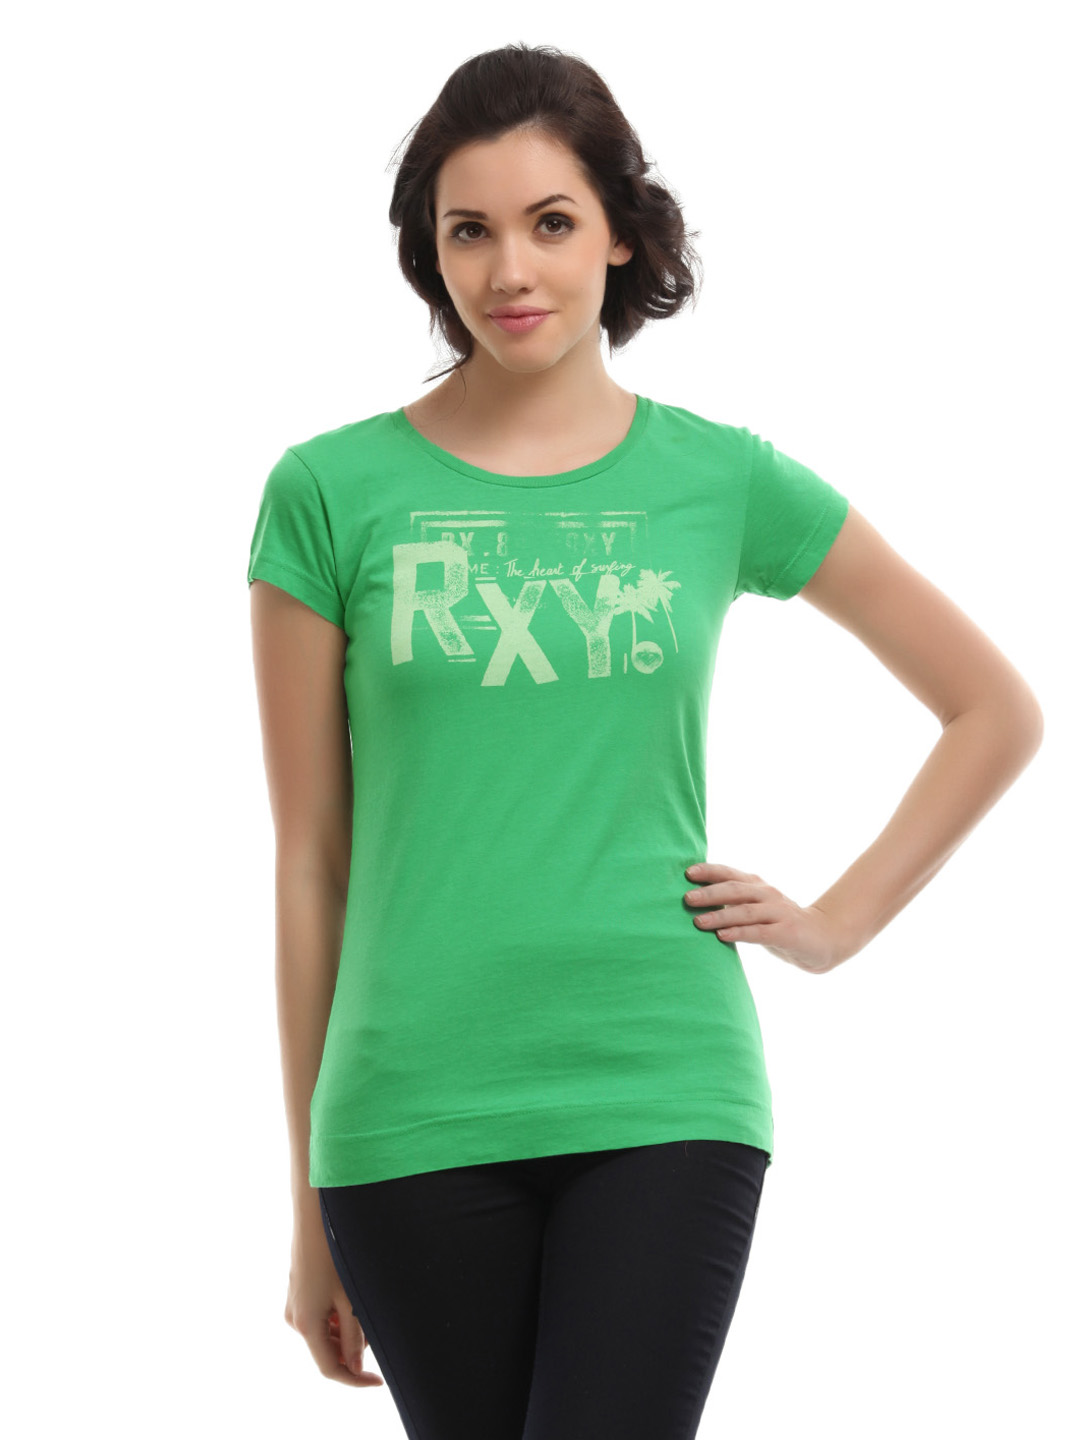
Roxy Women Green Graphic Printed T-Shirt
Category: Apparel / Topwear / Tshirts
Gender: Women
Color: Green
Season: Winter 2012
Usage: Casual